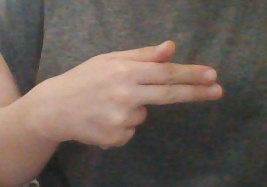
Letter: ghain